Comte de Lautréamont

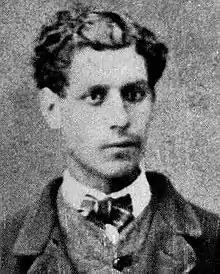
Possibly a photo representing Lautréamont

Comte de Lautréamont was the "nom de plume" of Isidore Lucien Ducasse (4 April 1846 – 24 November 1870), a French poet born in Uruguay. His only works, "Les Chants de Maldoror" and "Poésies", had a major influence on modern arts and literature, particularly on the Surrealists and the Situationists. Ducasse died at the age of 24.